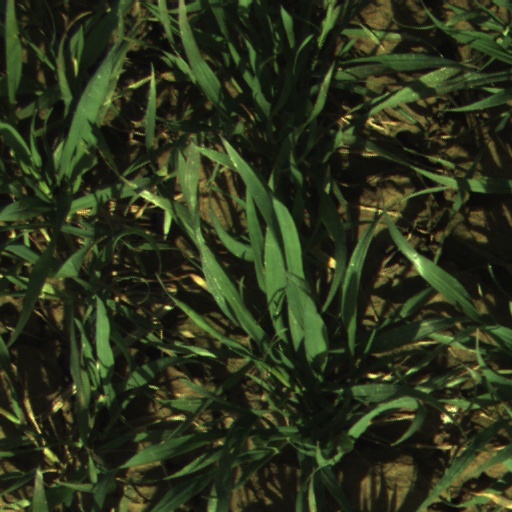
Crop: wheat